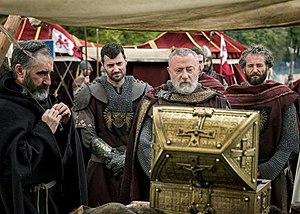
Casting du film
Gaëtan Wenders est un acteur belge né à Bruxelles.